Darkin (video game)

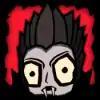

Darkin is an iOS game developed by German indie studio Ten Foiled Hats UG Haftungsbeschraenkt & Co KG and released on May 15, 2014.